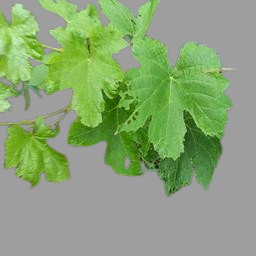
Label: Healthy Leaves